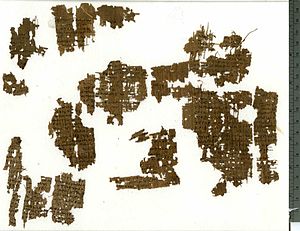
Papyrus Oxyrhynchos 5101
Papyrus Oxyrhynchus 5101
Papyrus Oxyrhynchos 5101 er et Septuaginta-manuskript fra den bibelske Salmernes Bog, fundet ved Oxyrhynchos. Palæografiske undersøgelser viser, at fragmentet stammer fra det første århundrede I øjeblikket opbevares manuskriptet i Ashmolean Museum i Oxford.